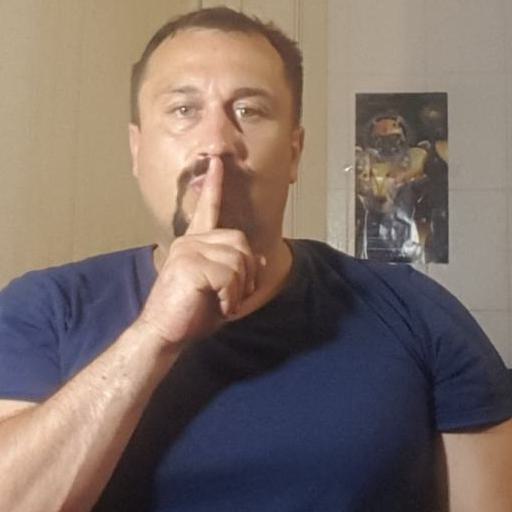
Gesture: mute